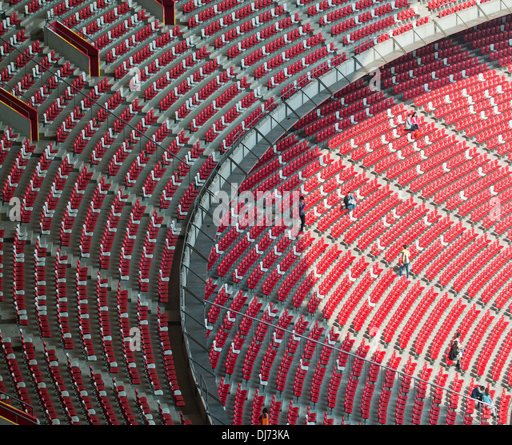
sports facility also known as sports facility